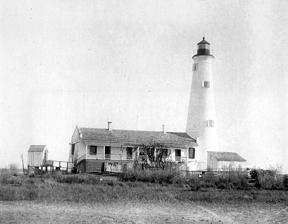
Building: St. Marks Light
Country: United States of America
Year built: 1831
Lighthouse in Florida, United States Lighthouse St. Marks Light The St. Marks Light at an unknown date. Location mouth of St. Marks River , on Apalachee Bay , St. Marks, Florida Coordinates 30°04′19″N 84°10′48″W / 30.07194°N 84.18000°W / 30.07194; -84.18000 Tower Constructed 1831 Foundation stone Construction brick Automated 1960 Height originally 65 feet (20 m), extended to 73 feet (22 m) in 1867, light is 82 feet (25 m) above sea level Shape conical tower Heritage National Register of Historic Places listed place Light First lit first tower, 1831; second tower, 1842 Focal height 25 m (82 ft) Lens fourth order Fresnel lens , replaced by 9.8-inch (250 mm) lens Range 8 nmi (15 km; 9.2 mi) Characteristic white light occulting every 4 s. St. Marks Lighthouse U.S. National Register of Historic Places The lighthouse as it appeared in 2013 NRHP reference No. 72000356 Added to NRHP July 31, 1972 The St. Marks Light is the second-oldest light station in Florida , United States. It is located on the east side of the mouth of the St. Marks River , on Apalachee Bay . Historic background In the 1820s, the town of St. Marks, Florida was considered an important port of entry . The town served as a port for the prosperous planting region of Middle Florida and some counties of South Georgia . Growers hauled their agricultural products down to the port town in wagons by way of an early road which connected the then territorial capital of Tallahassee to the town of St. Marks. Later, this road would be widened and improved upon by the Tallahassee Railroad and would become the state's first railroad . Once the agricultural products reached the new port town, they were loaded aboard boats for shipment to New Orleans and/or St. Augustine . There were, however, problems in navigating both the Apalachee Bay and the St. Marks River. In many places both bay and river were shallow, and it was not too uncommon for boats to run aground and/or get mired in the muddy shallows. Lighthouse commission In 1828, Florida's territorial Governor William Pope Duval wrote a letter to Joseph M. White , a territorial delegate in which he stressed a great need for a lighthouse at the St. Marks location. White, in turn, wrote a letter to New Hampshire Senator Levi Woodbury , who chaired the Senate Committee on Commerce , reiterating the importance of establishing a light at St. Marks. Eleven days later, the committee issued a report which recognized the town of St. Marks as an official port of entry and recommended the building of a lighthouse in the area. On May 23, 1828, the U.S. House of Representatives passed an act which authorized the construction of a lighthouse at St. Marks and appropriated $6,000 for its construction. Construction After a survey was completed of the St. Marks area by Robert Mitchell, the Collector of Customs at Pensacola, and a site chosen for the lighthouse, it was discovered that the initial construction sum of $6,000 would be insufficient. The appropriation was increased to $14,000, and by mid-1829 a contract was signed with Winslow Lewis of Boston for the construction of a tower in the St. Marks area for $11,765. The finished product was not accepted by the Collector of Customs for St. Marks, Mr. Jesse H. Williams, because it had been constructed with hollow walls. Williams felt that the tower should be constructed with solid walls and, therefore, refused to accept the work. Calvin Knowlton was brought in to rebuild the tower. He oversaw its completion, and in 1831, Williams, satisfied that the light was built according to the contract, accepted the work. That same year saw the tower's whale-oil lamps lit for the first time by Samuel Crosby, who had been appointed the first Keeper of the St. Marks Lighthouse the previous year. Threats to the lighthouse Second Seminole Indian War Samuel Crosby was still Keeper of the St. Marks Lighthouse in 1835, when the Second Seminole War broke out, and soon learned of the Indian attacks on both the Cape Florida and Mosquito Inlet lighthouses. Fearing for the safety of his family, Crosby wrote authorities and requested that a small detachment of troops be quartered near his lighthouse in order to protect both it and his family against hostile attack. His request was refused. Crosby, still not satisfied with his situation, again wrote authorities and this time requested that a small boat be provided, which he could use to evacuate his family in the event of an emergency. This request was also refused. Fortunately, the Seminole Indians chose not to attack the St. Marks Lighthouse and Crosby continued in his duties as head keeper for another four years. Natural disasters 1840 St. Marks Lighthouse U.S. Coast Guard Archive In 1842, erosion threatened the lighthouse and Winslow Lewis was again called in. He was given a contract to move the tower to a safer location. Lewis's contractors dismantled and removed the lantern and illuminating apparatus, then tore down the original 1829–1831 brick tower. Another site was selected farther inland, away from the water, and a new tower was constructed, then the original lantern and illuminating apparatus were reinstalled. The new tower survived the destructive hurricanes of the 1840s and 1850s, including the disastrous hurricane of September 1843 , which destroyed most of the town of Port Leon and caused major damage to the town of St. Marks. Civil War By the 1860s, however, a new threat to the lighthouse arose: The Civil War . In 1865, Confederate troops were stationed near the lighthouse to defend the area against a Union attack. The tower's lighting apparatus had been removed earlier in order to prevent the lighthouse from aiding ships of the Union blockade , which were patrolling the Apalachee Bay. In March of that year, a Federal fleet of 16 ships appeared off the coast and began to shell the vicinity of the lighthouse in preparation for landing a force. The Confederates attempted to blow up the lighthouse during their retreat in order to deny it as a lookout for the Union forces. Though they were unsuccessful in destroying the tower, nevertheless, the damaged inflicted was substantial, necessitating a complete rebuild of the tower immediately following the war. During this subsequent rebuild, the tower was heightened to its present focal plane of 82 feet (25 m) above sea level, and the original lighting apparatus was restored. Automation and deactivation The lighthouse was automated by the United States Coast Guard in 1960, and in 2000 the Coast Guard spent $150,000 in 2000 to stabilize the lighthouse. In 2000 or 2001 the lighthouse's fourth-order Fresnel lens was deactivated and a modern solar-powered beacon was placed outside the lantern room. The historic Fresnel lens remained in place in the tower for over a decade. In July 2005, Hurricane Dennis broke a window of the lantern, flooding the inside of the tower. In October 2013 the Coast Guard transferred ownership of the lighthouse to the United States Fish and Wildlife Service , which operates the St. Marks National Wildlife Refuge . The lighthouse was deactivated in 2016 and the Coast Guard's solar beacon was removed. Financial grants from the Florida Department of State and Duke Energy in 2016, plus crowdfunded donations, were put towards repairs and restoration. On October 31, 2019, a replica of the original fourth-order Fresnel lens was lit in the tower. The light is now maintained as a private aid to navigation and is lit seasonally. References Wikimedia Commons has media related to St. Marks Light .